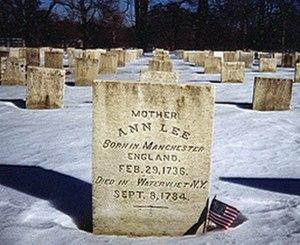
Ann Lee, communément connue sous le nom de Mother Ann Lee, a été le leader de l'Organisation de la Société Unie des Croyants dans la Deuxième apparition du Christ, encore appelée les Shakers.